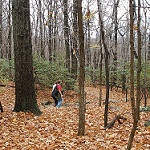
Label: forest